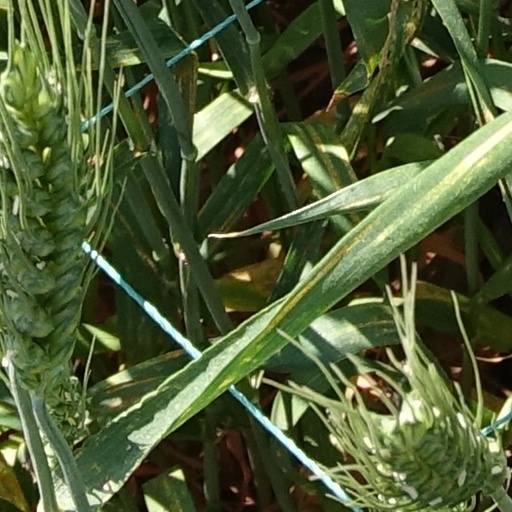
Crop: wheat